Linda Vivienne Parker

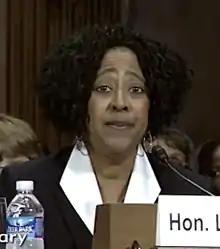
Parker in 2013

Linda Vivienne Parker (born February 17, 1958) is a United States district judge of the United States District Court for the Eastern District of Michigan.